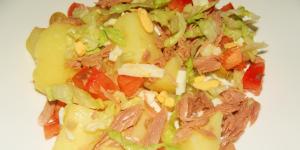
ensalada de patata de verano